Lustschloss

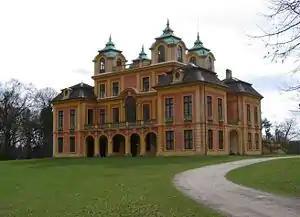
Schloss Favorite in Ludwigsburg

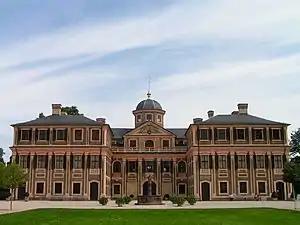
Schloss Favorite in Rastatt

In Renaissance and Early Modern German architecture, a Lustschloss (both meaning "pleasure palace") is a country house, château, or palace which served the private pleasure of its owner, and was seasonally inhabited as a respite from court ceremonies and state duties. In France, the Château de Madrid in the Bois de Boulogne, easily reached from Paris, arguably set an example, and Louis XIV similarly holidayed annually from the Palace of Versailles to his nearby Château de Marly, and more frequently used his Grand Trianon, to which the Petit Trianon was added in the following century.